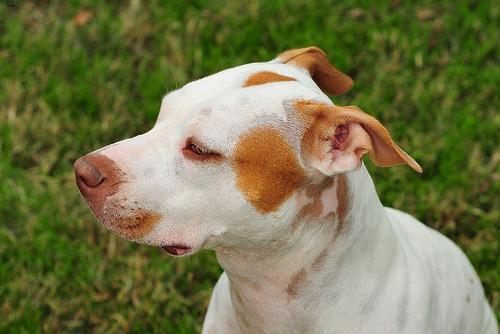
american pit bull terrier